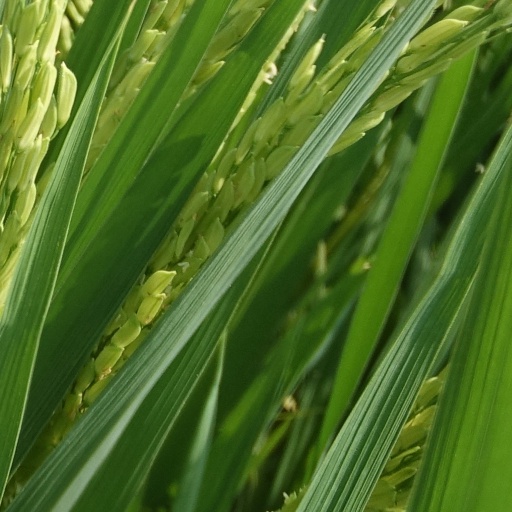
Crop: rice